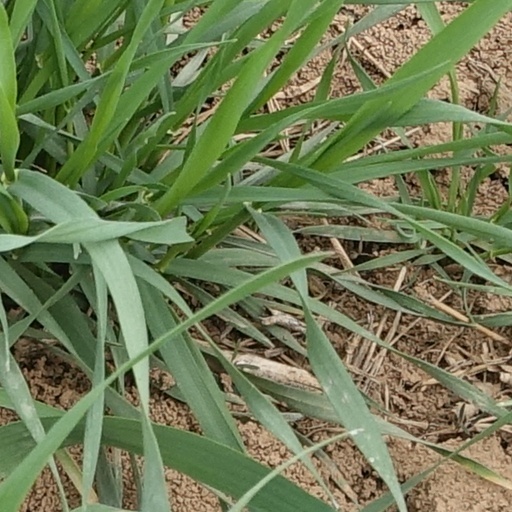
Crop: wheat